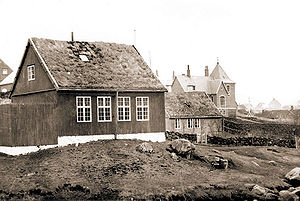
Oliver Effersøe / Politisk virke / Lagtinget og partidannelserne
Lagtinget og amtmandsboligen i Tórshavn i 1906.